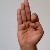
The image shows a hand gesture representing the letter 'F' in Indian Sign Language.